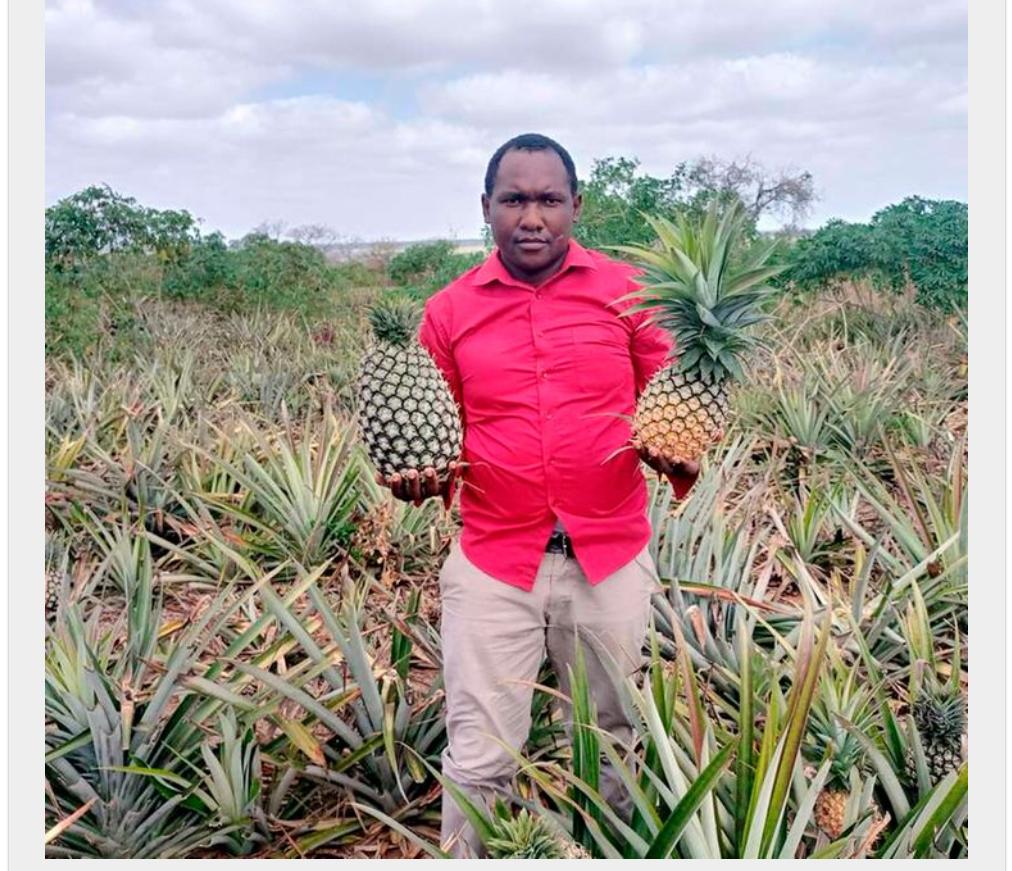
Mkulima wa mazao ya biashara, aina ya nanasi, akiwa anafanya mavuno ya bidhaa hiyo kabla ya kuyapeleka sokoni, na kuuza kwa wateja watakaohitaji kufanya ununuzi wa bidhaa hiyo.